Sonex Aircraft Onex

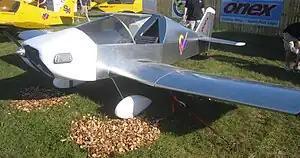
Prototype of Sonex Aircraft Onex

The Onex (pronounced "One-X" ) is an American single-seat, low-wing aircraft first flown on 27 January 2011 and currently being produced by Sonex Aircraft as a kit for amateur construction.